Thikse Monastery

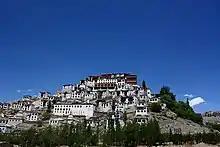
Thiksey Monastery

Thiksey Monastery or Thiksey Gompa (also transliterated from Ladakhi as Thikse, Thiksay or Tikse) is a Buddhist monastery affiliated with the Gelug school of Tibetan Buddhism. It is located on top of a hill in Thiksey approximately east of Leh, in the Ladakh region of northern India. It is noted for its resemblance to the Potala Palace in Lhasa, Tibet, and is the largest monastery in central Ladakh, notably containing a separate set of buildings for female renunciates that has been the source of significant recent building and reorganization.